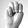
ASL letter: M